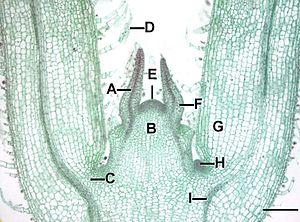
Le nœud est le point d'attache d'une feuille ou d'un rameau sur la tige chez les Spermatophytes. L'entre-nœud se situe entre deux nœuds successifs. Le bourgeon axillaire, qui pousse au point d'attache d'une feuille plus âgée avec la tige, donne naissance à un rameau. À ce point d'insertion se développe ainsi une feuille ou la tige d'un nouveau rameau, ce qui se traduit parfois par un renflement plus consistant, permettant d'observer les nœuds même lorsque la feuille ou le rameau n'est pas encore développé.